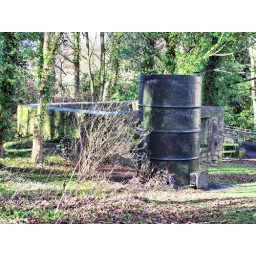
A remaining boiler standing outside James Watt's house in Kinneil Estate, Bo'ness, Scotland.